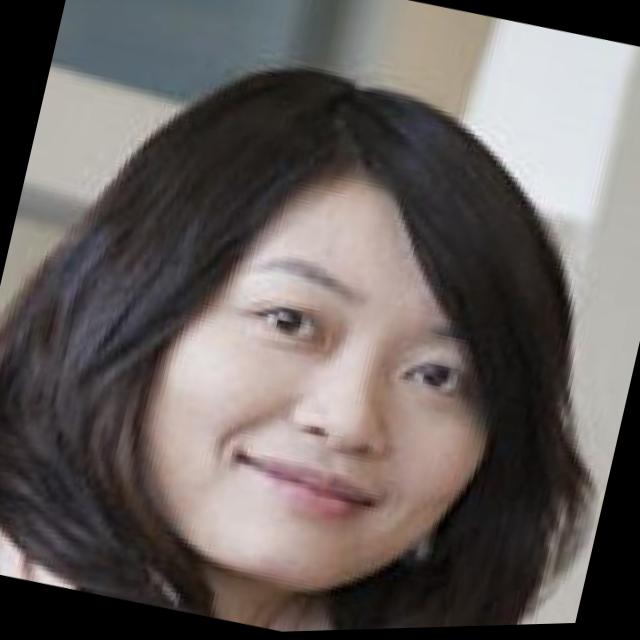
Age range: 21-44